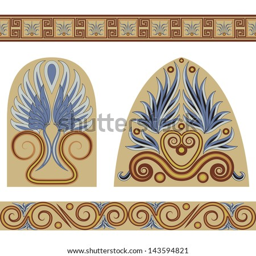
a set of patterns and ornaments in the style .